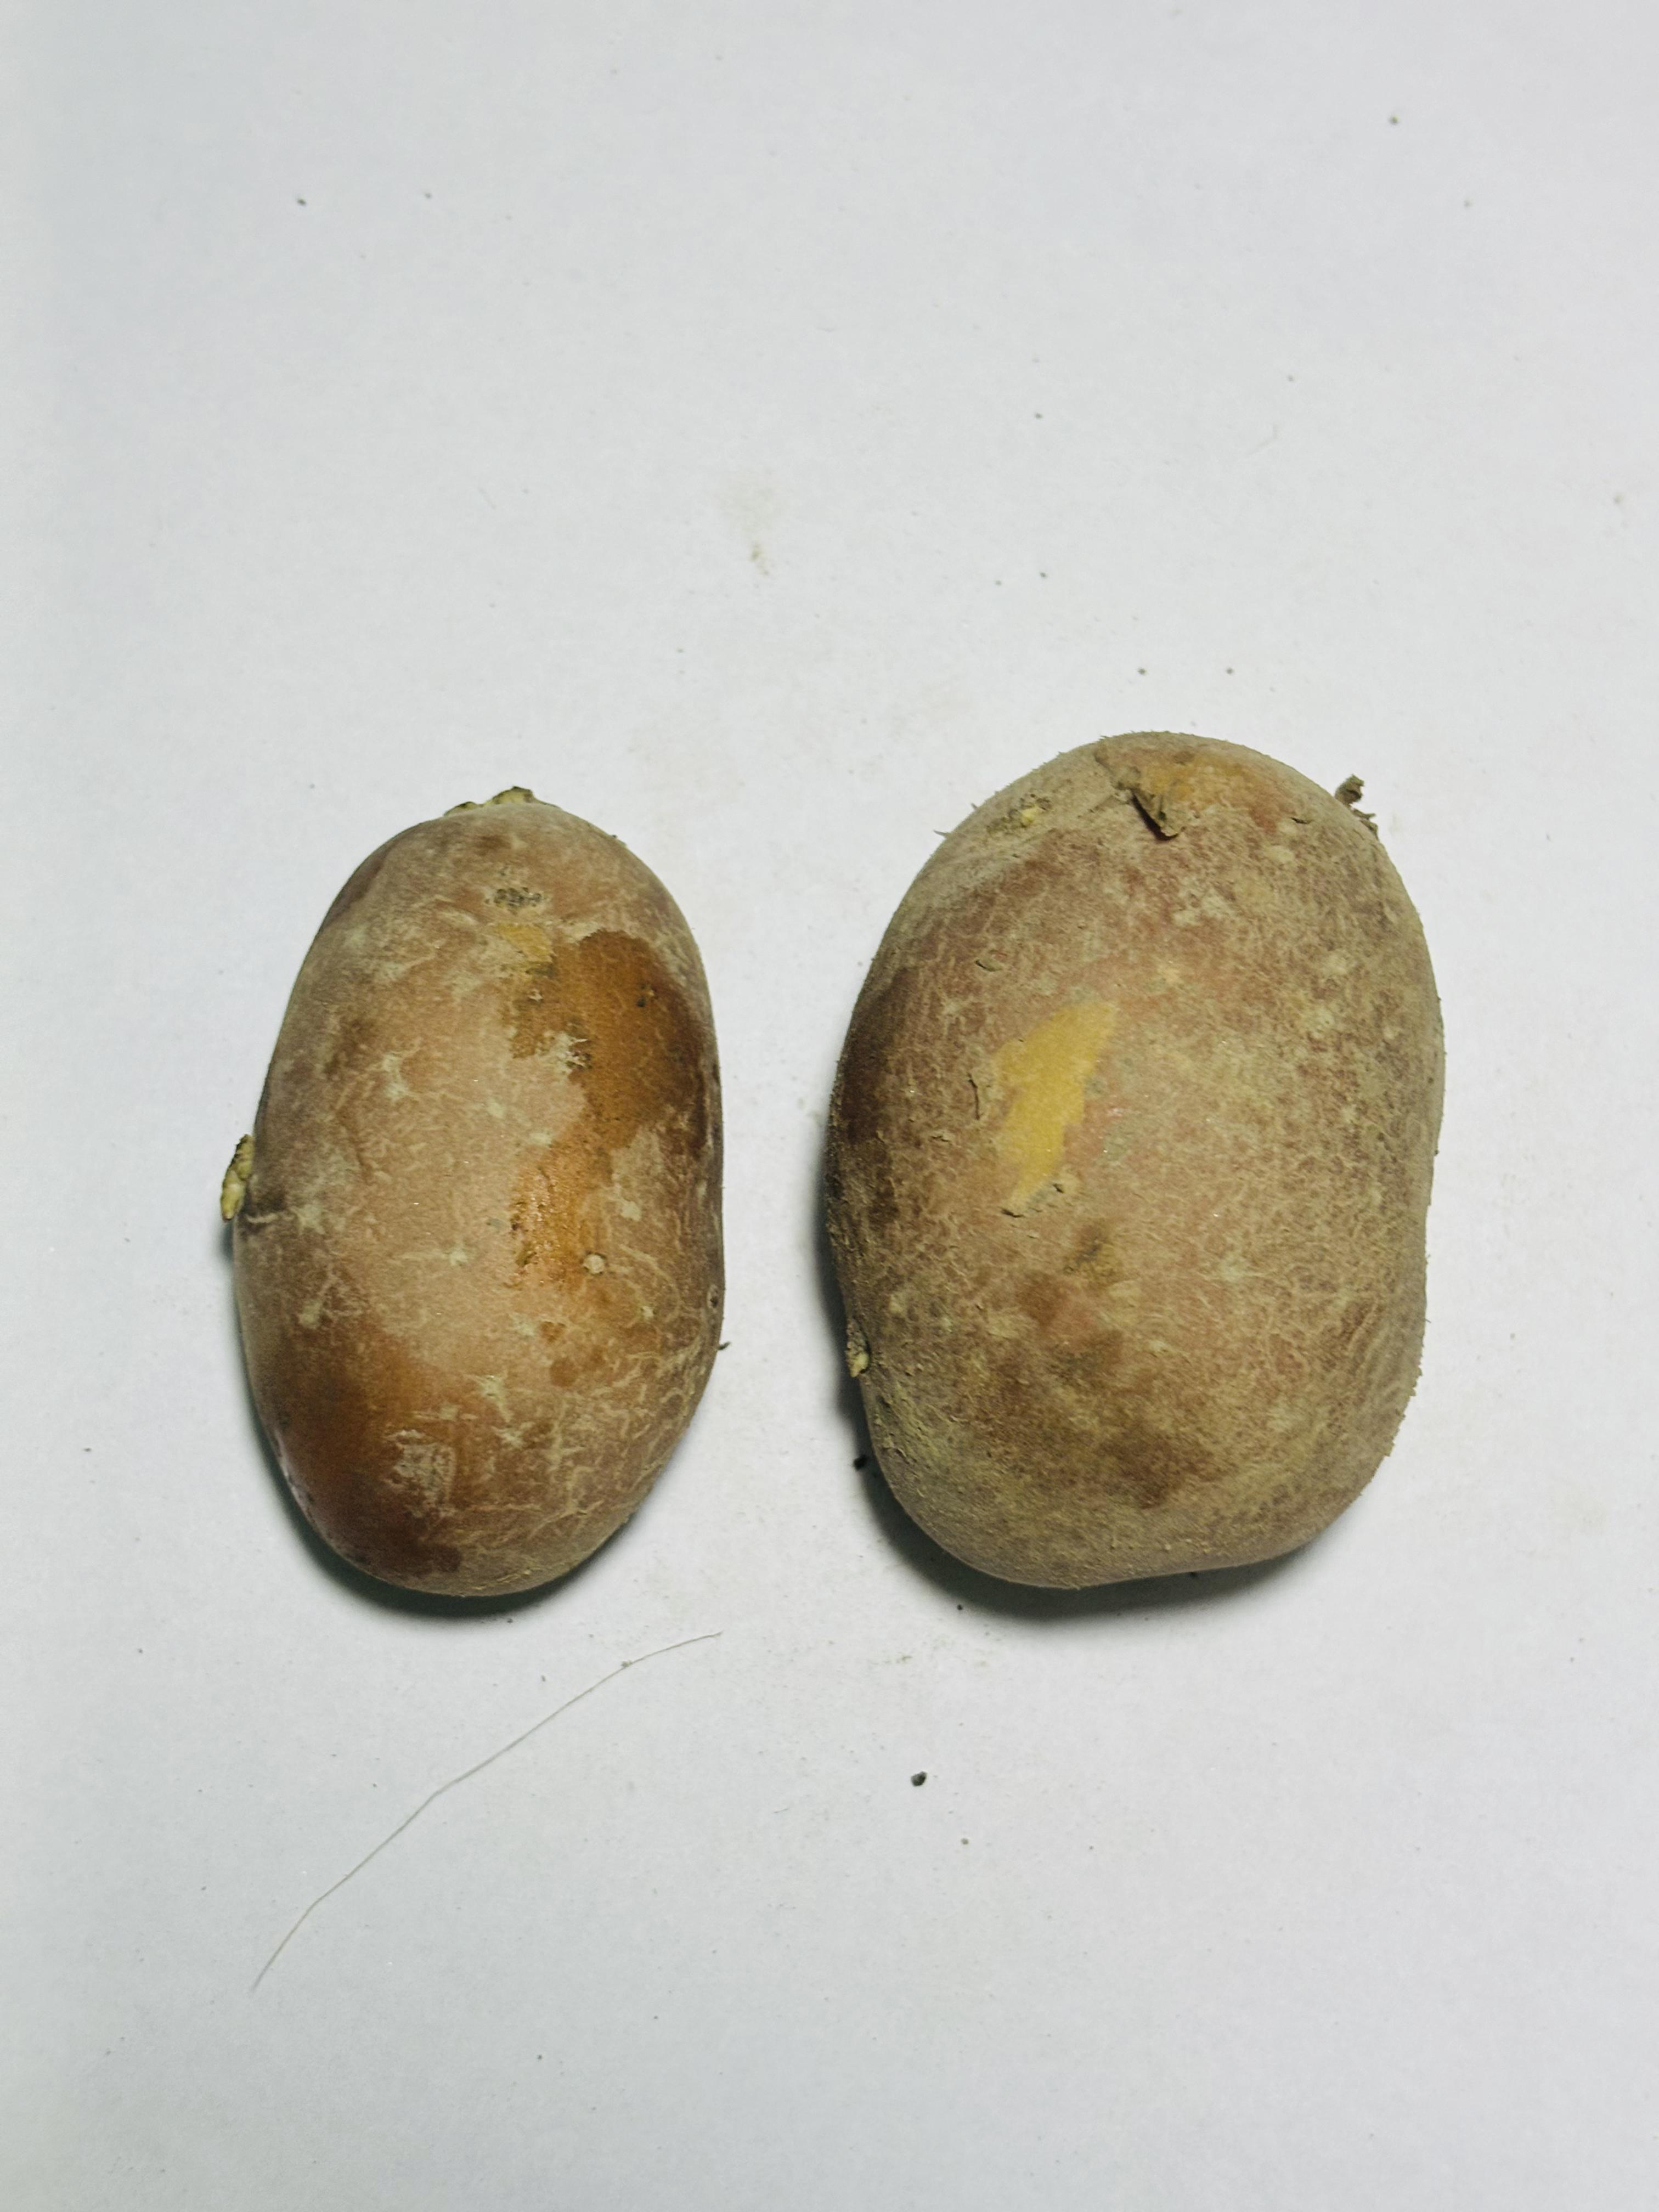
Label: Potato